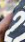
Number: 2